Saint-Palais-sur-Mer

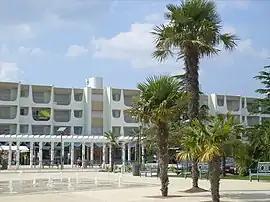
Place du Rhâ

Saint-Palais-sur-Mer (literally "Saint-Palais on Sea") is a commune in the Charente-Maritime department in southwestern France.